Argentine Constitution of 1826

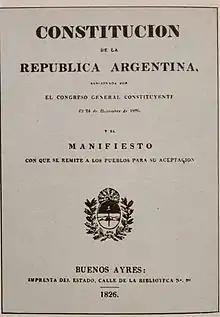
Argentine Constitution of 1826

The Argentine Constitution of 1826 was a short-lived Constitution of Argentina drafted during the Argentine Civil Wars. Bernardino Rivadavia was appointed President of Argentina under this constitution. It was rejected by most Argentine provinces, and then abolished.